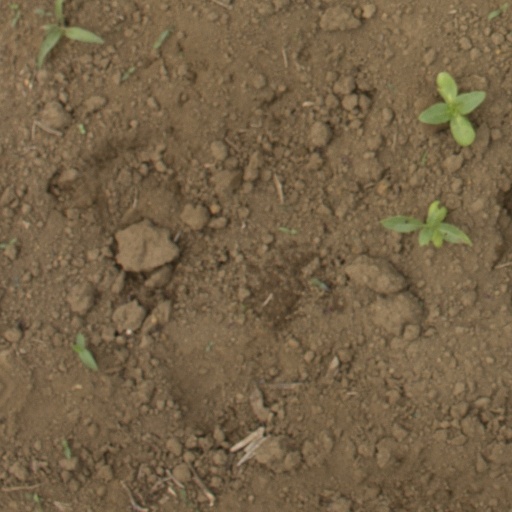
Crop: Jerusalem artichoke